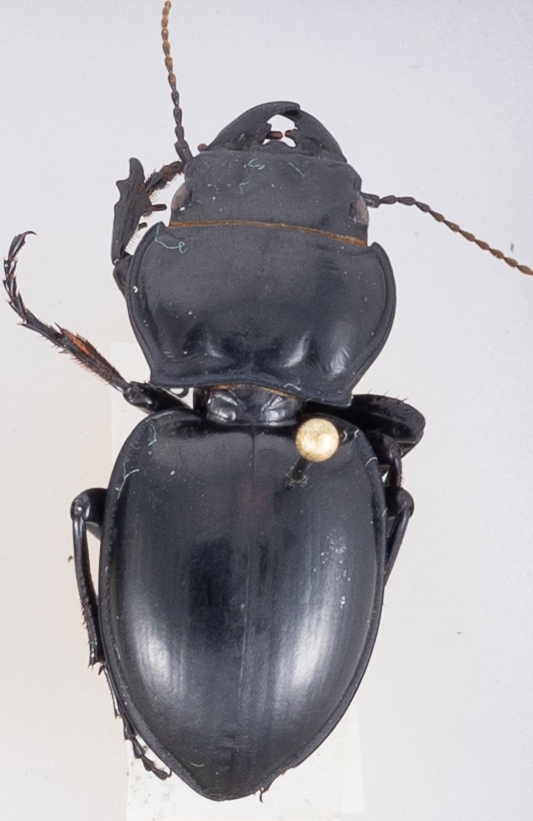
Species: Pasimachus californicus
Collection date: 2018-08-13
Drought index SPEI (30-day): -0.32
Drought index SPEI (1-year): -2.09
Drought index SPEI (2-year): -1.28